Coorparoo School of Arts and RSL Memorial Hall

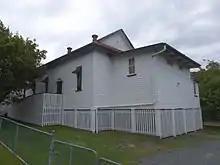
Rear of the building, 2015

The Coorparoo School of Arts and RSL Memorial Hall is a single storey timber building, with concrete stumps and a corrugated iron roof, located on the corner of Cavendish Road and Halstead Street, Coorparoo.